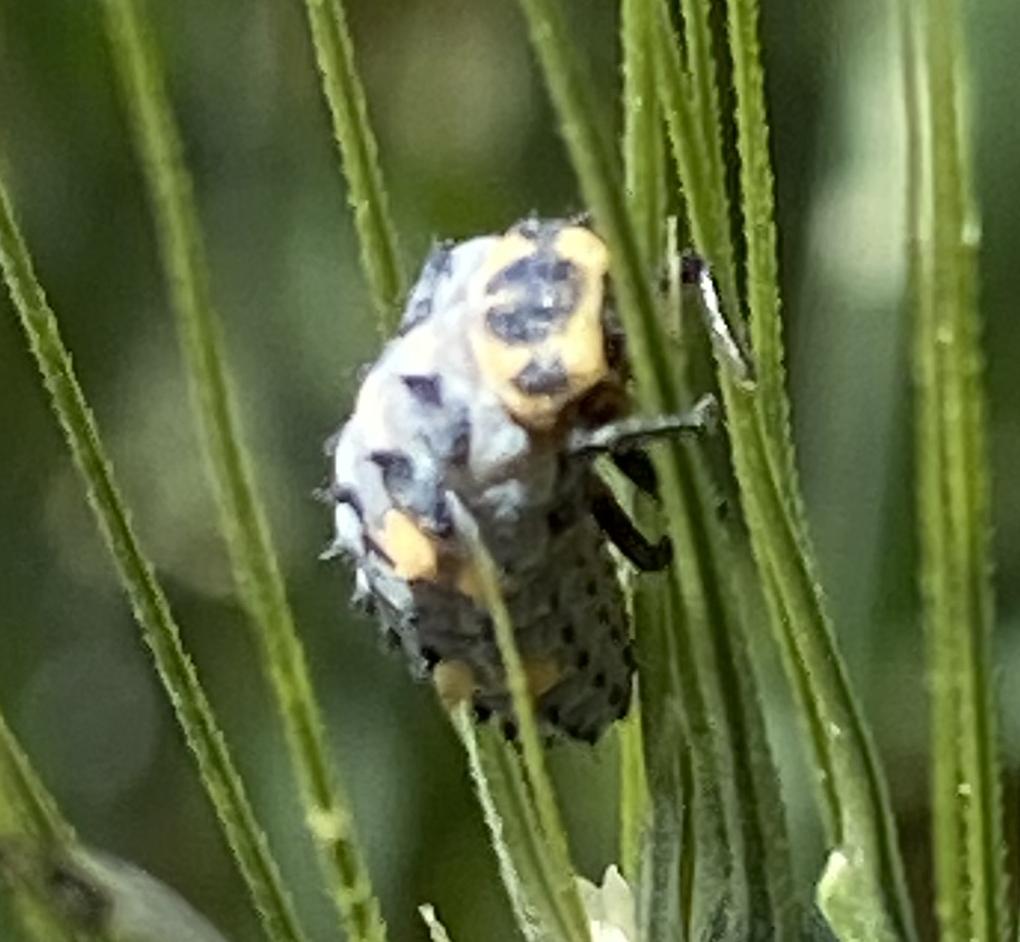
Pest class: predators